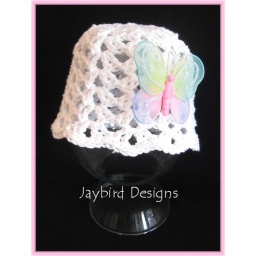
Sweet Shells Hat in white with nylon and glitter butterfly pin